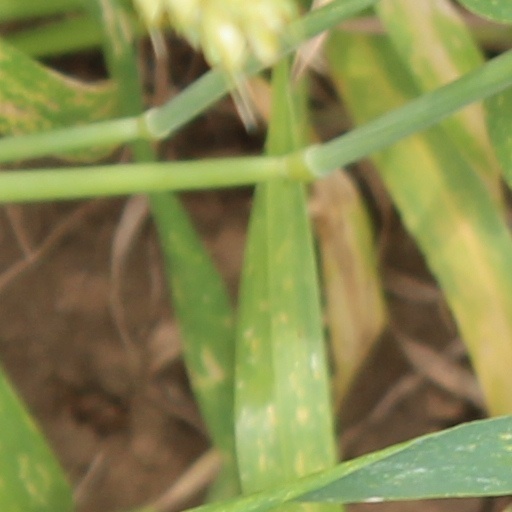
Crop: wheat